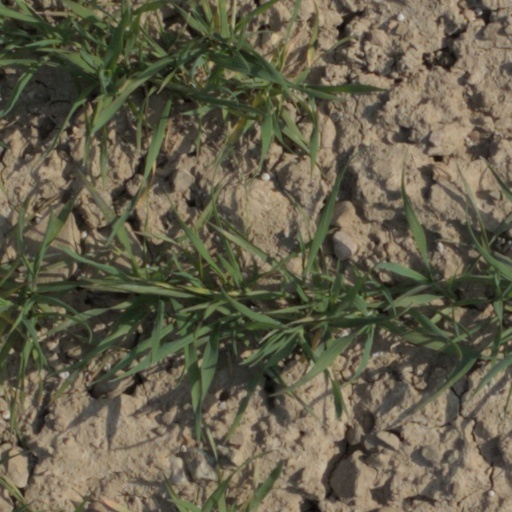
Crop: wheat